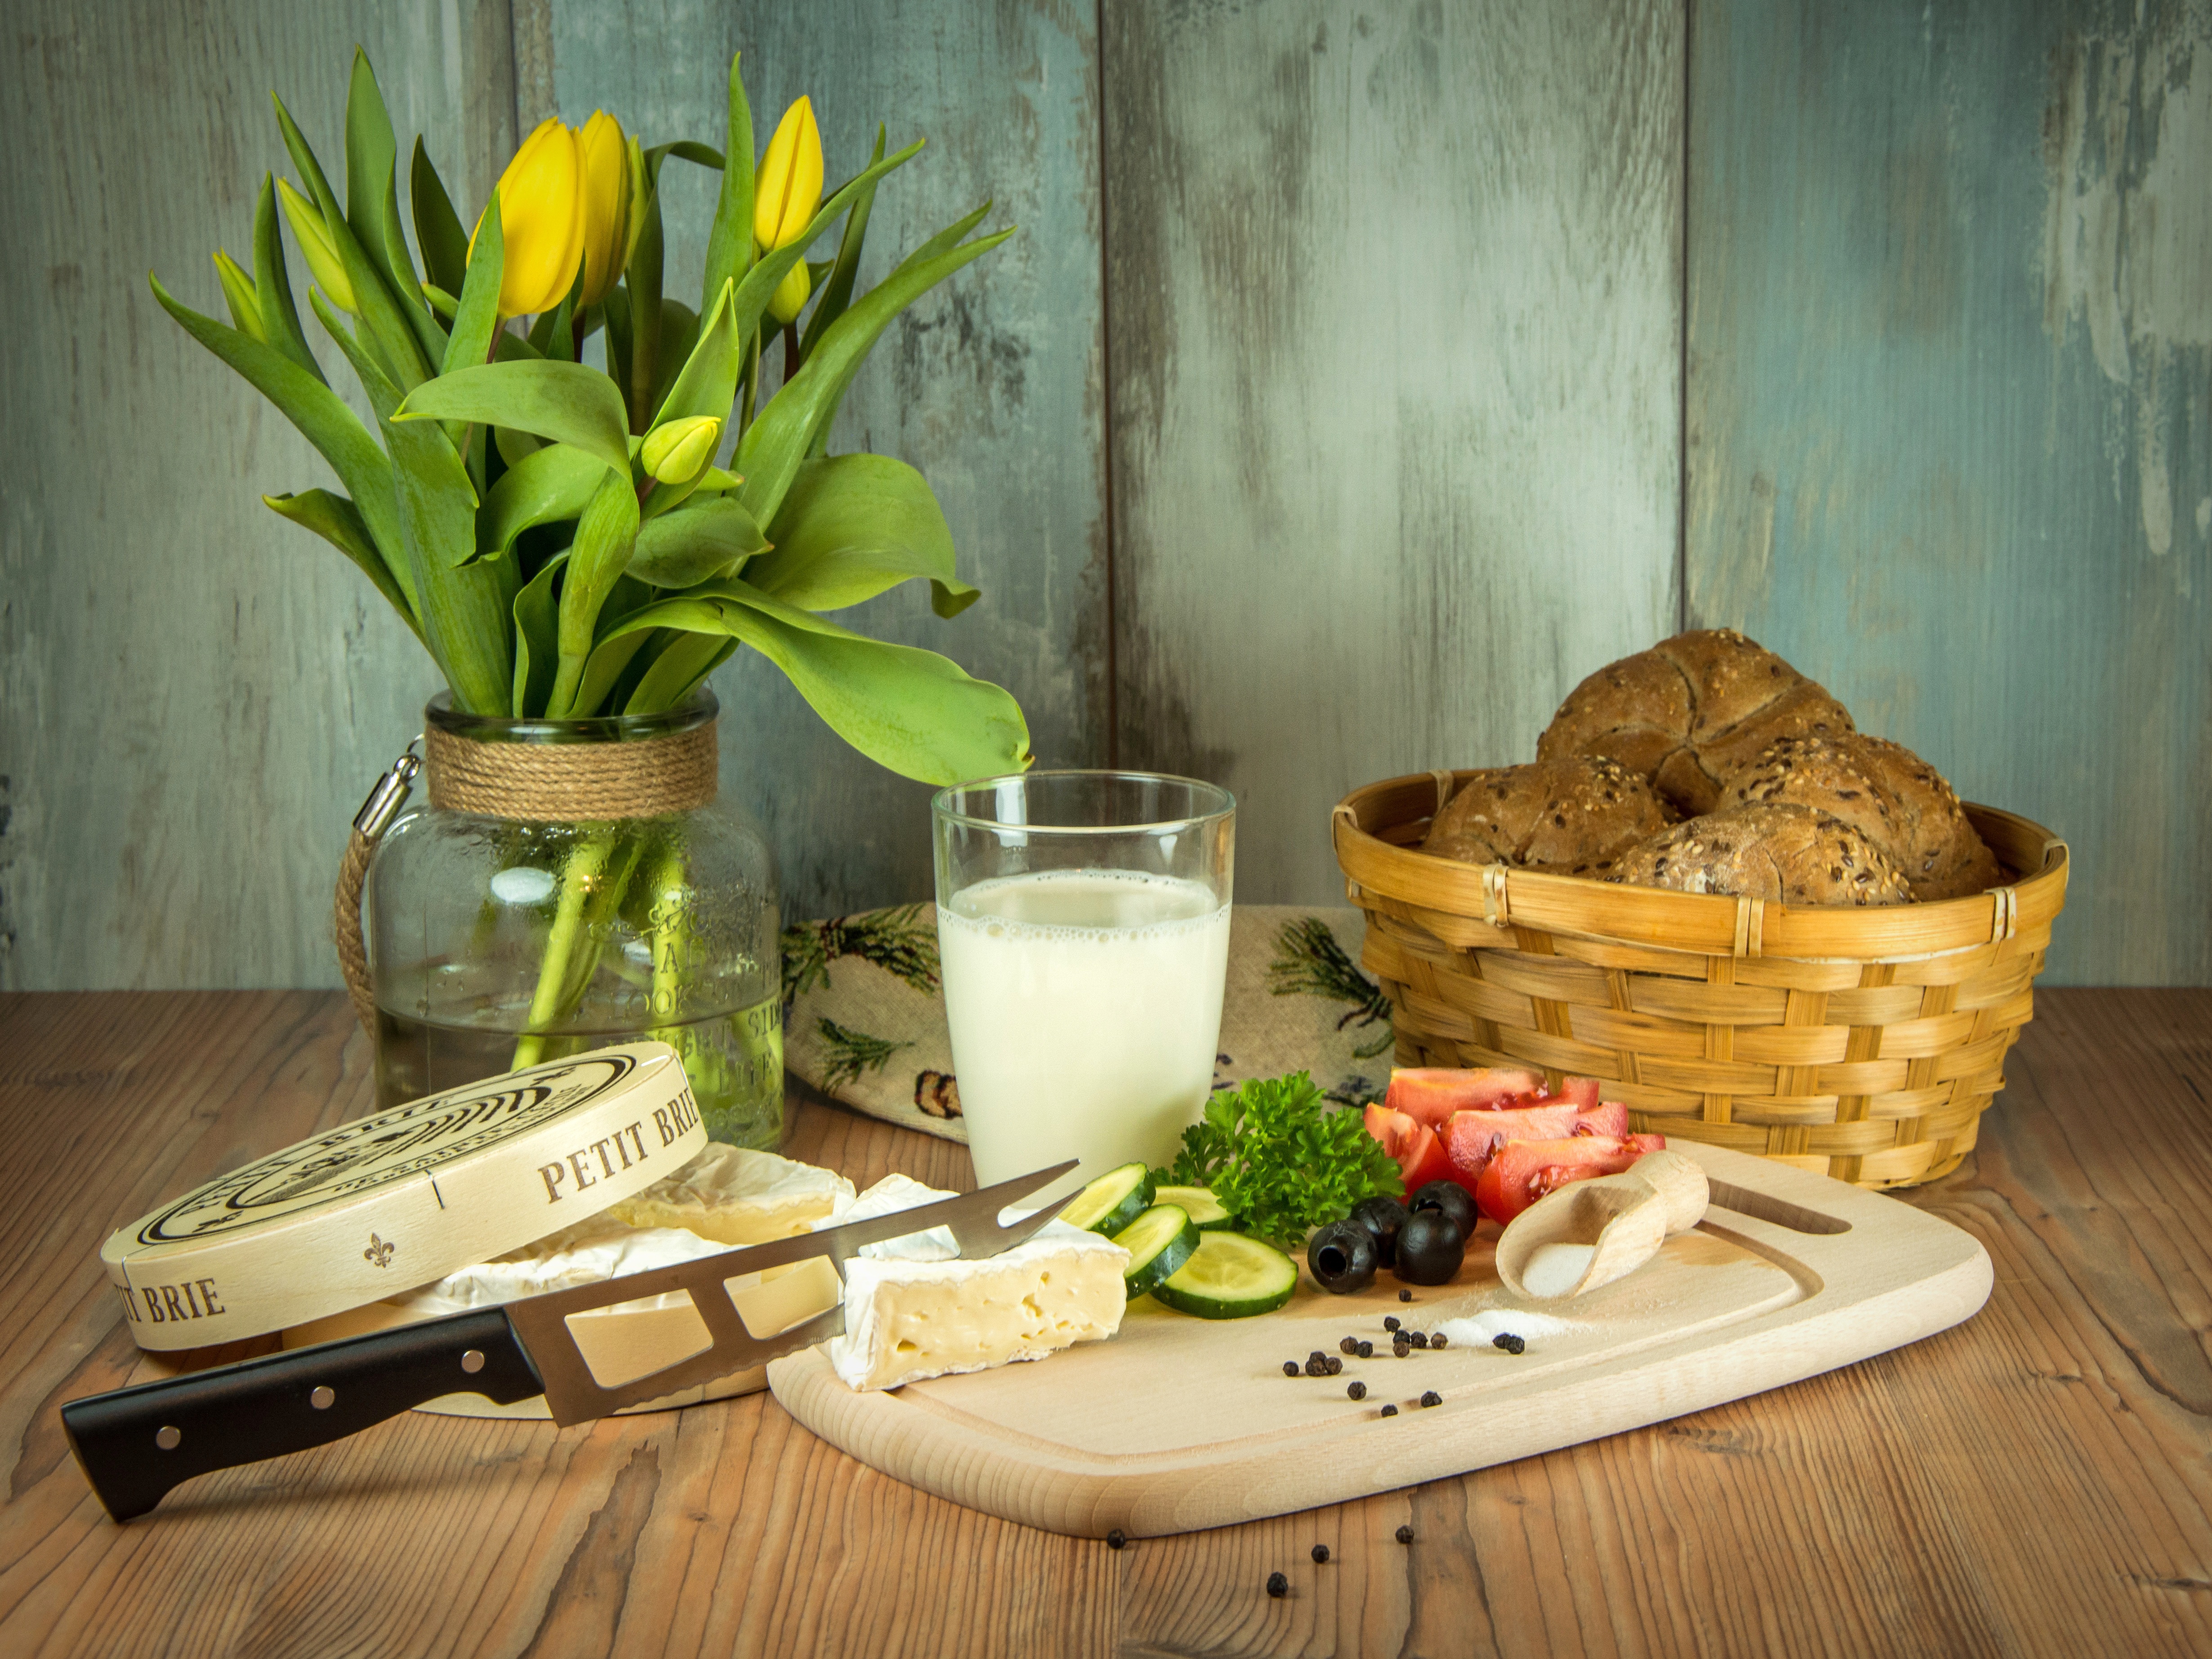
flower, meal, food, salt, breakfast, milk, healthy, lighting, knife, cheese, cut, flowers, vegetables, dinner, tulips, olives, buns